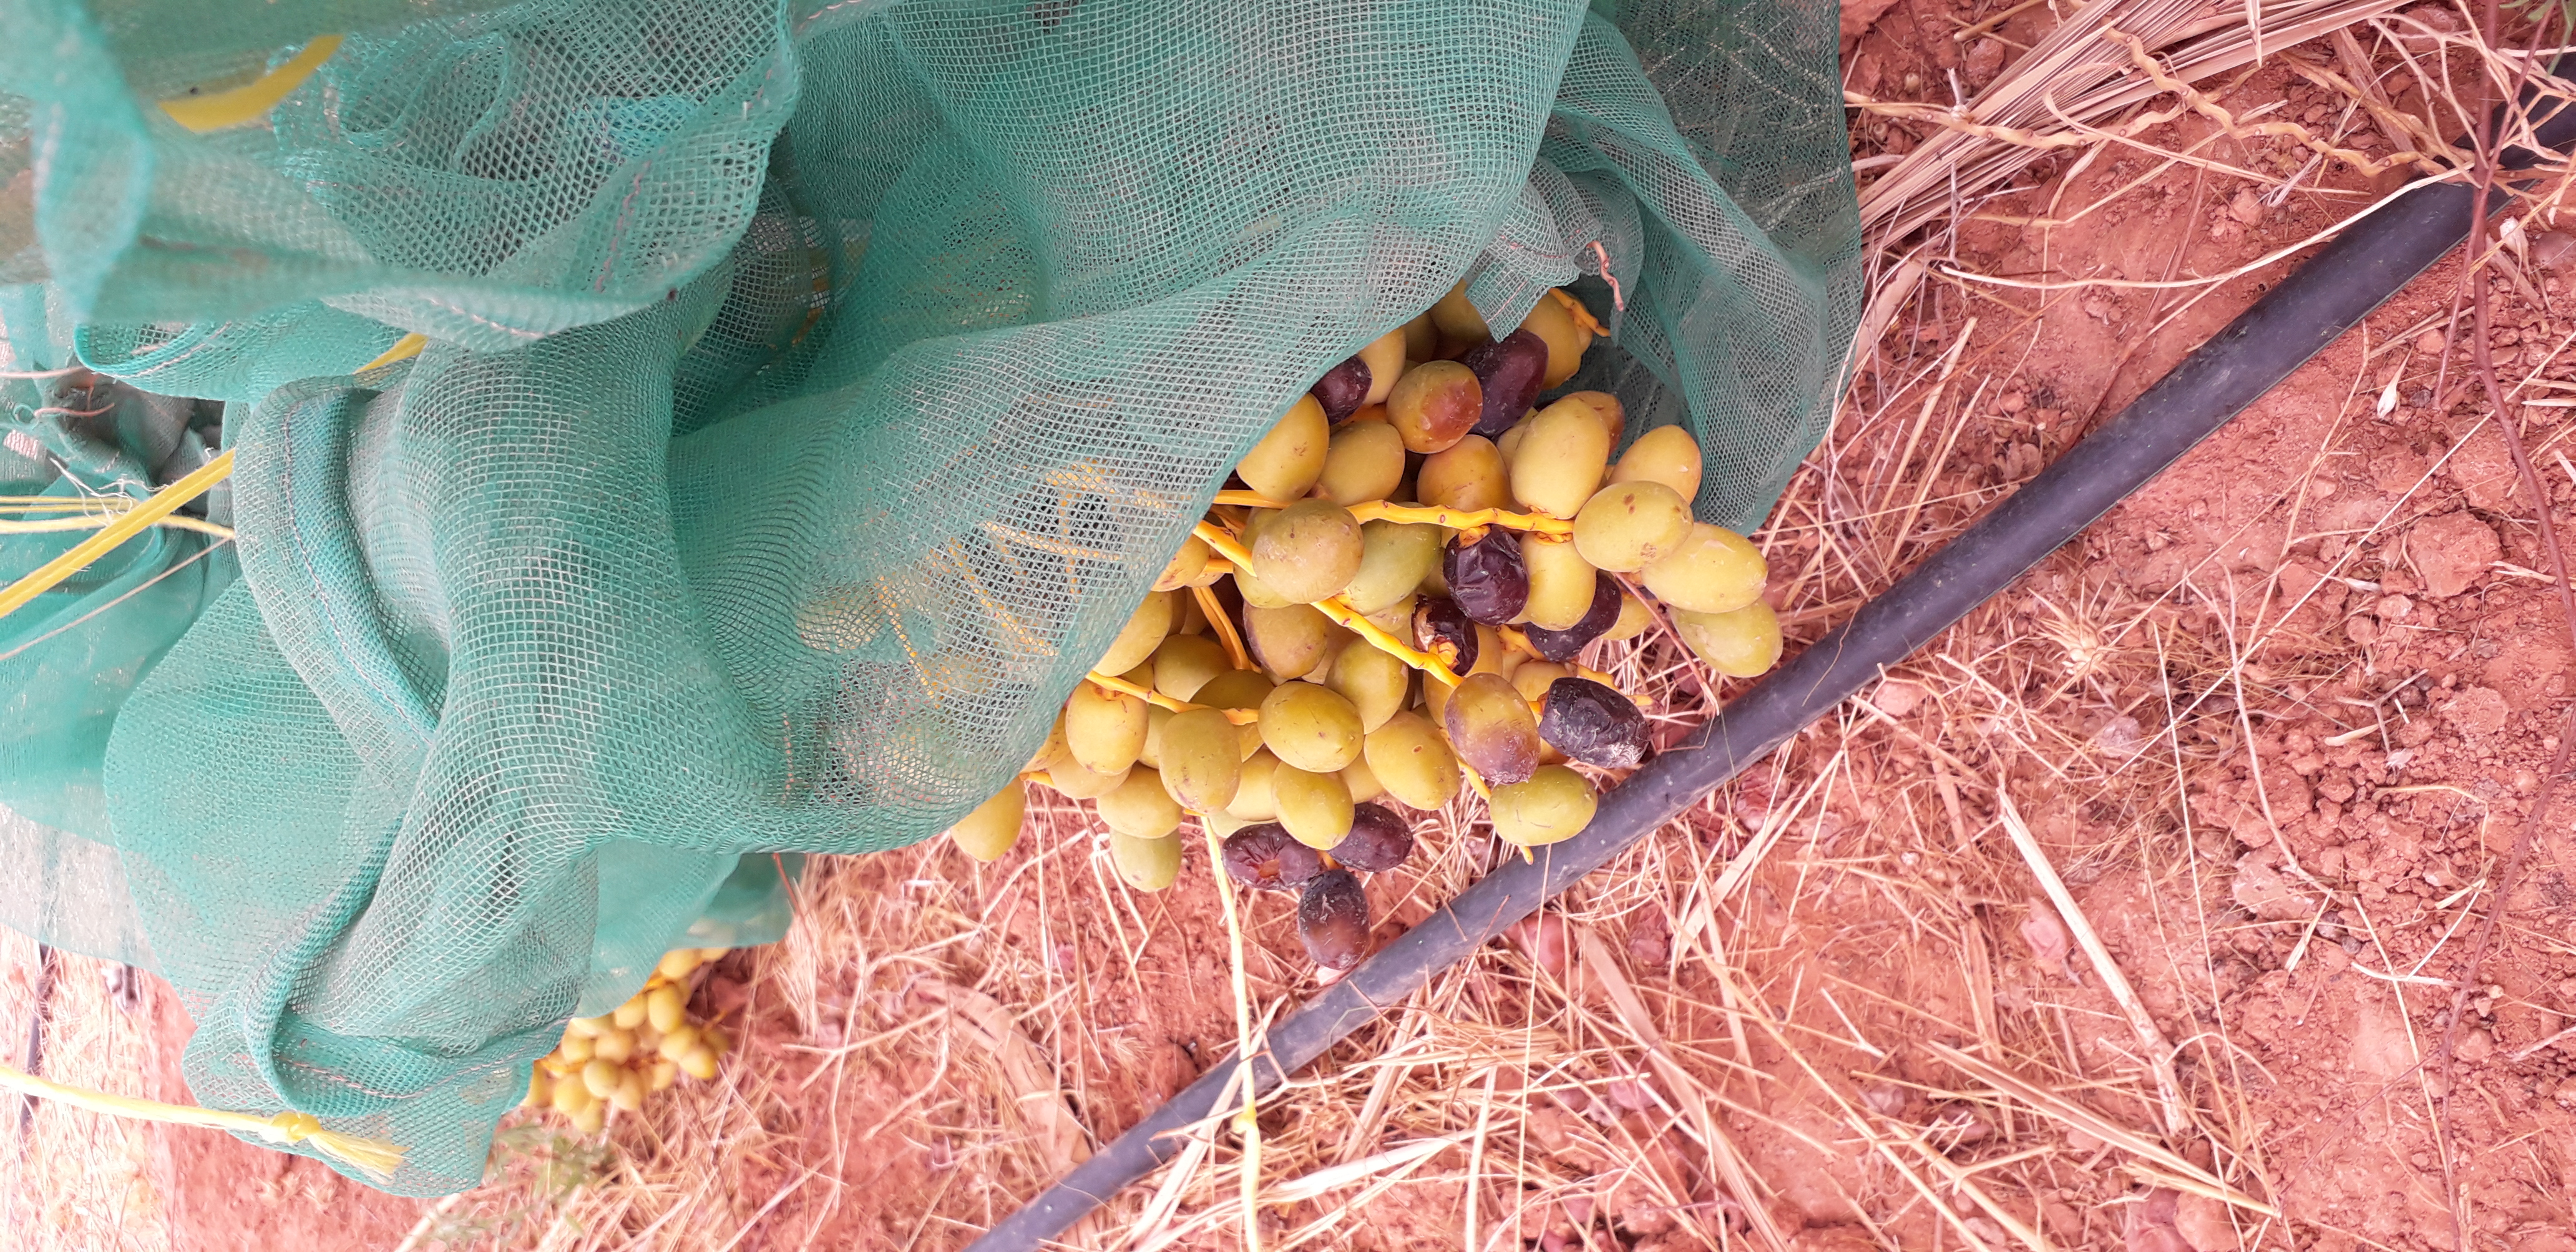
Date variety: kholt